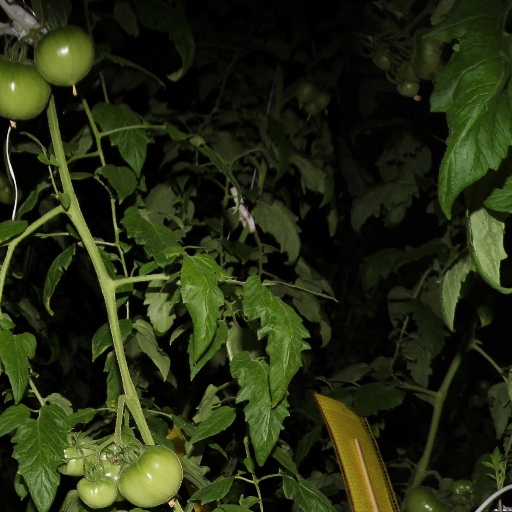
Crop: tomato